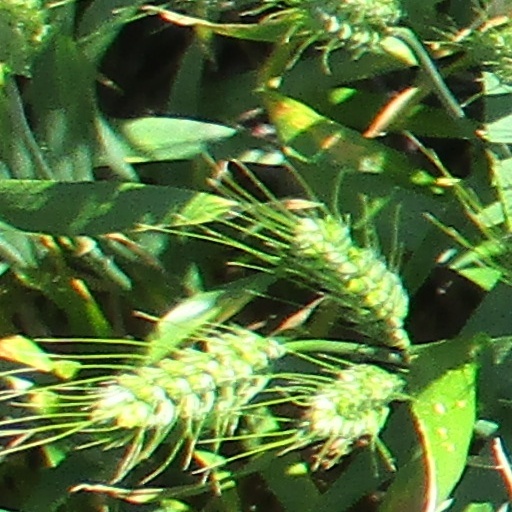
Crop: wheat